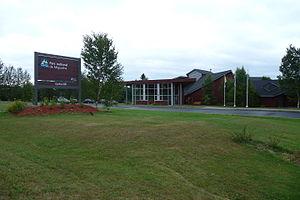
Bâtiment principal du parc national de Miguasha (Québec).
Le parc national de Miguasha est un parc de protection d'un site fossilifère du Québec au Canada.